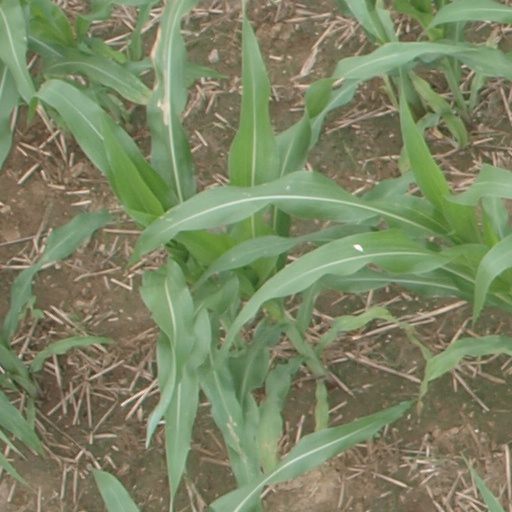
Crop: maize; corn